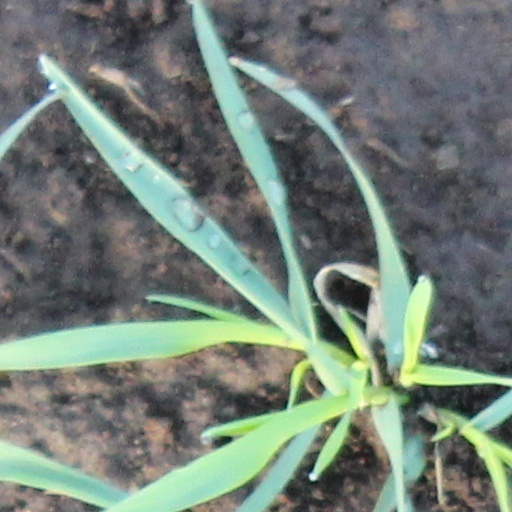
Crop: wheat